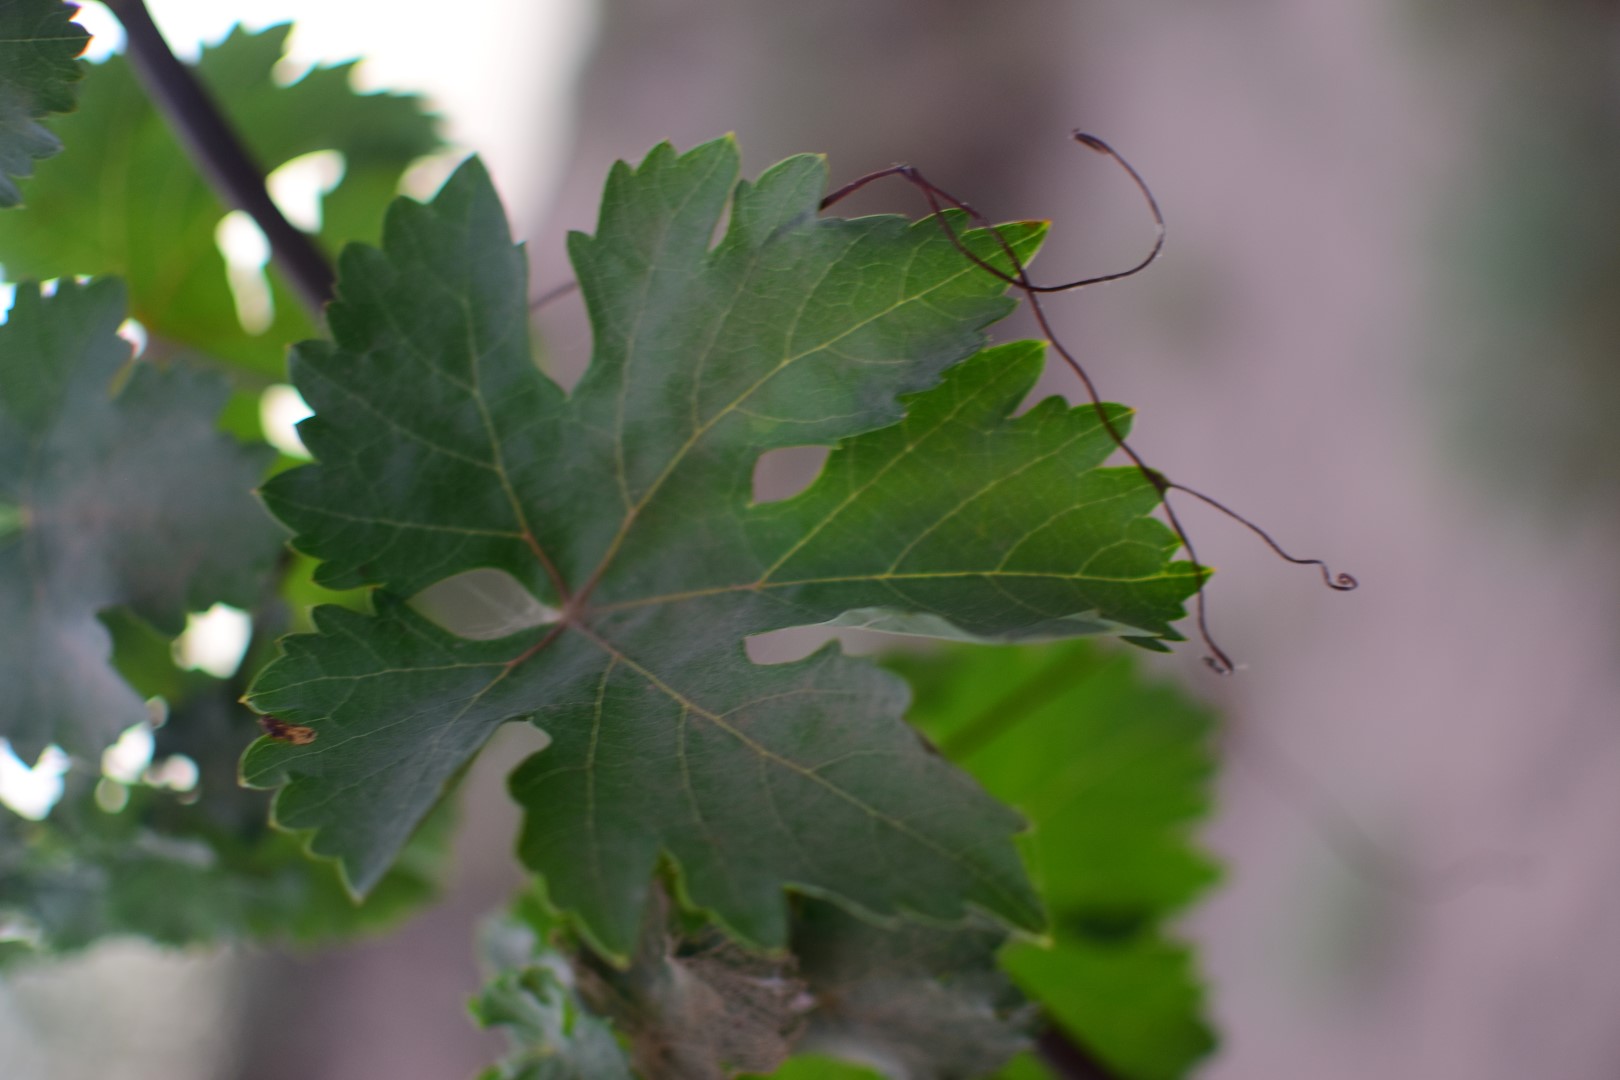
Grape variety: Aswud Balad